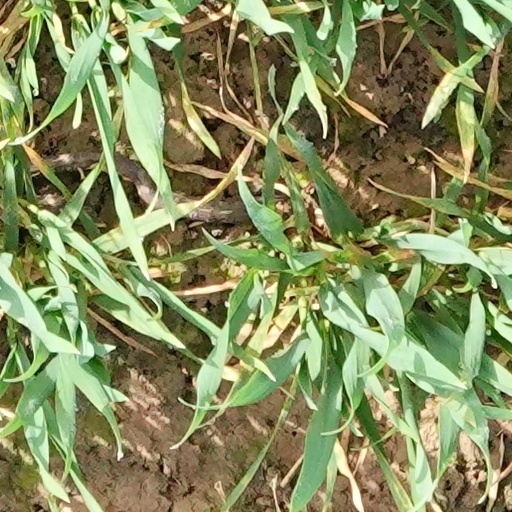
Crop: wheat